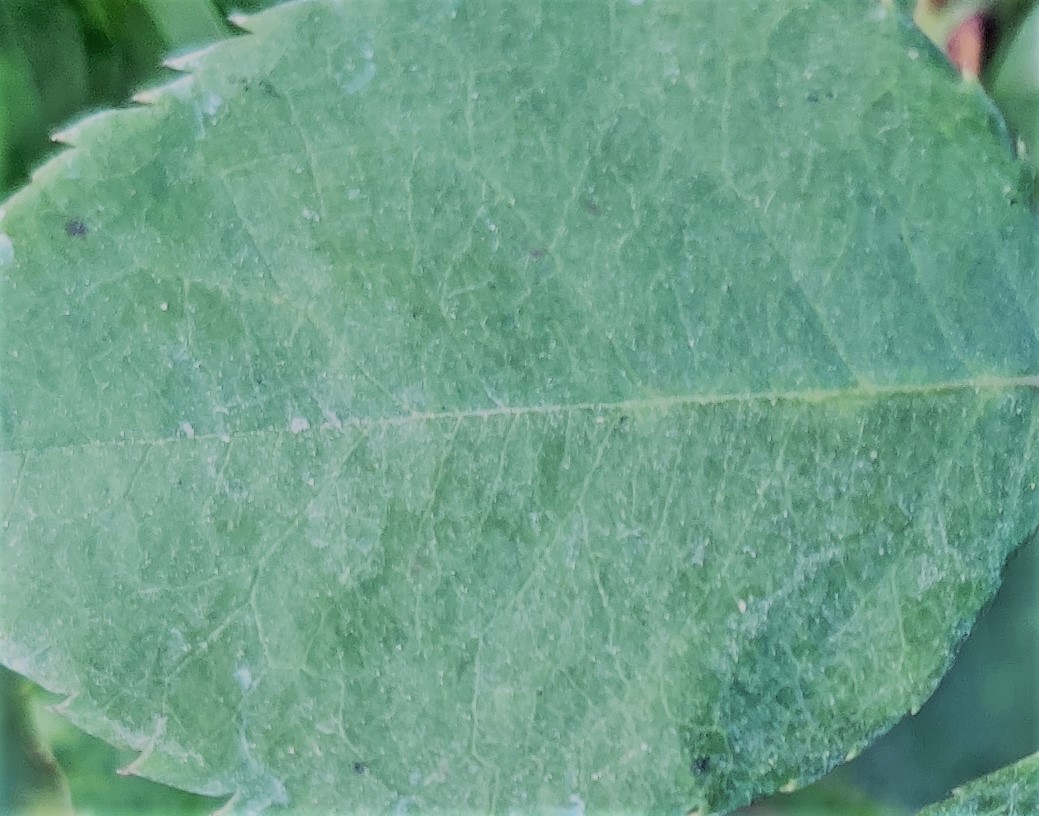
Label: Fresh Leaf